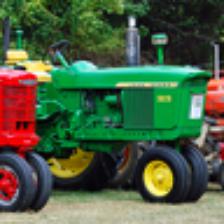
Label: NonHuman